Battle of Lesnaya

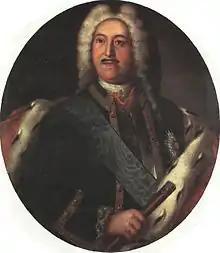
Mikhail Mikhailovich Golitsyn (1675–1730), Russian field-marshal

Facing the Swedish right flank at the "Middlefield", Menshikov's guardsmen then executed a successful flanking maneuver, forcing the five Swedish battalions to retreat into the southern fringe of the forest and prepare to receive the expected Russian onslaught. Their departure left unguarded a bridge near the "Crossroads", leaving it clear for Russian troops to march out and form up "en masse". Thus trapped in a "pincer movement", hemmed in and outnumbered, Stackelberg—against the wishes of Lewenhaupt—ordered an orderly withdrawal. The six Swedish battalions which were yet to arrive on their march through the forest, were also ordered to retreat, an action which isolated and exposed Hälsinge's second battalion which had previously routed the Russians and now came close to being annihilated by them.